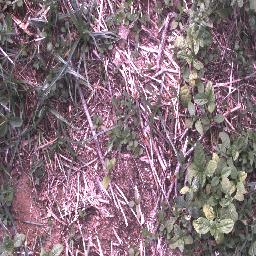
Label: negative